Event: Ecuador Earthquake
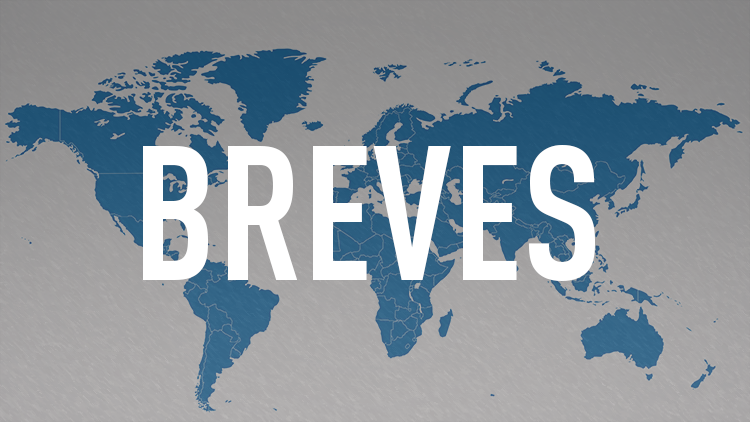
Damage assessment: no_damage